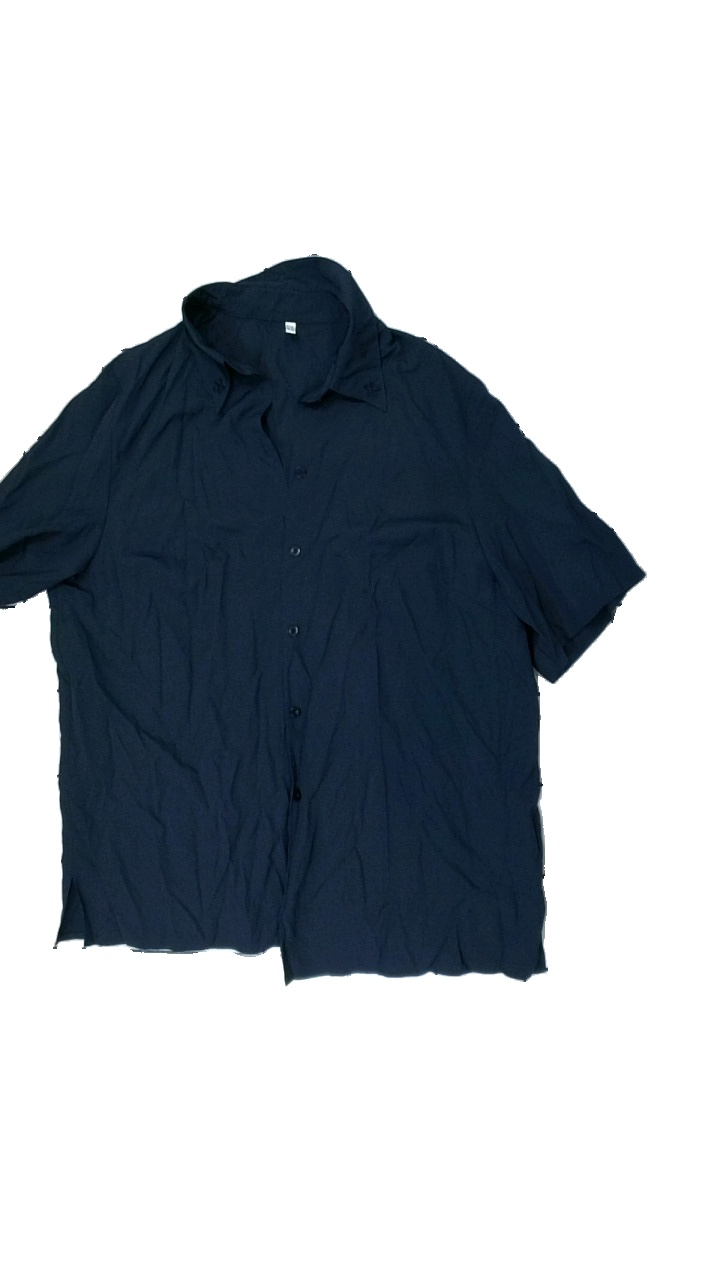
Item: Shirt (Ladies)
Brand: Missing
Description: mörkblå kortärmad skjorta med fläckar bak längst ner
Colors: Blue
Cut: Regular
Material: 66% viscose 34% polyester
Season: All
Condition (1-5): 4
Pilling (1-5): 5
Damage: fläckar
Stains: Minor
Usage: Reuse
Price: <50